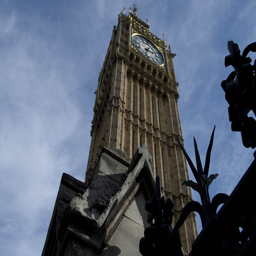
A vertical view of the Big Ben clock tower in London
The clock tower is beside a large iron gate.
A clock tower against a cloudy blue sky.
A tall clock tower being viewed from the ground towards the sky in daytime.
A tall tower with a clock on the top.